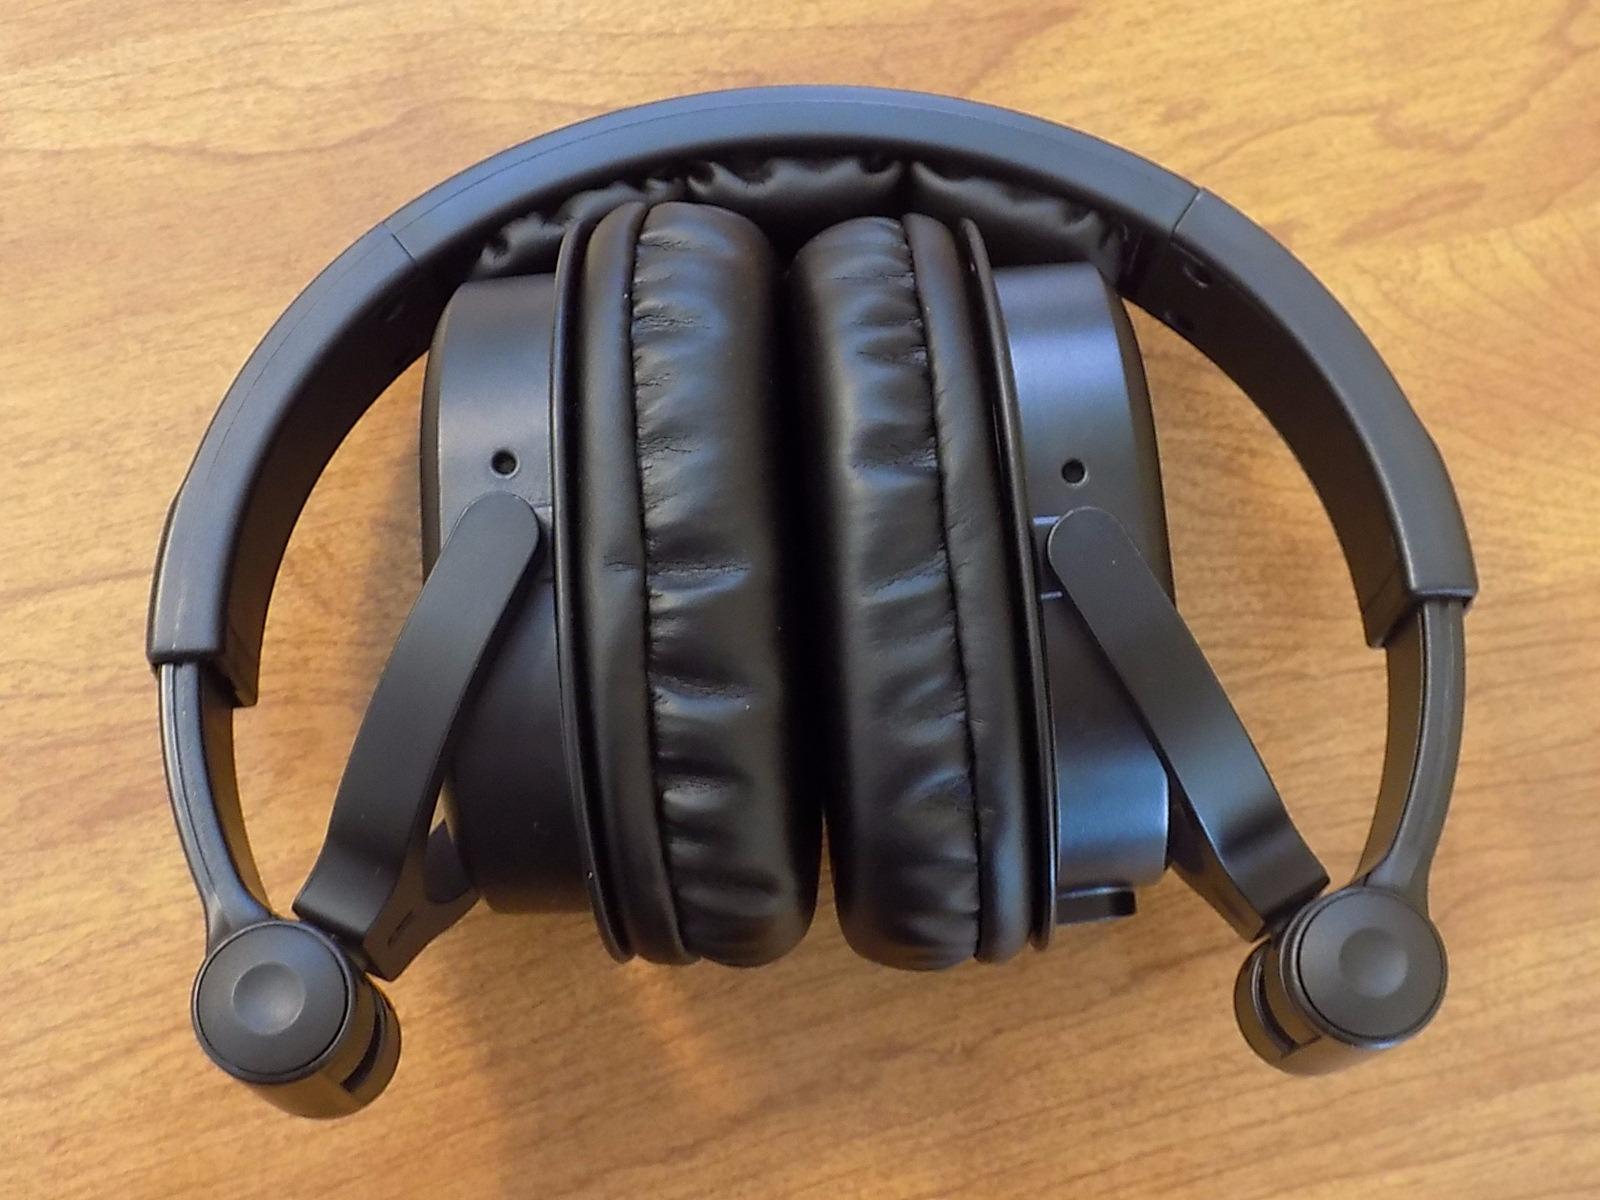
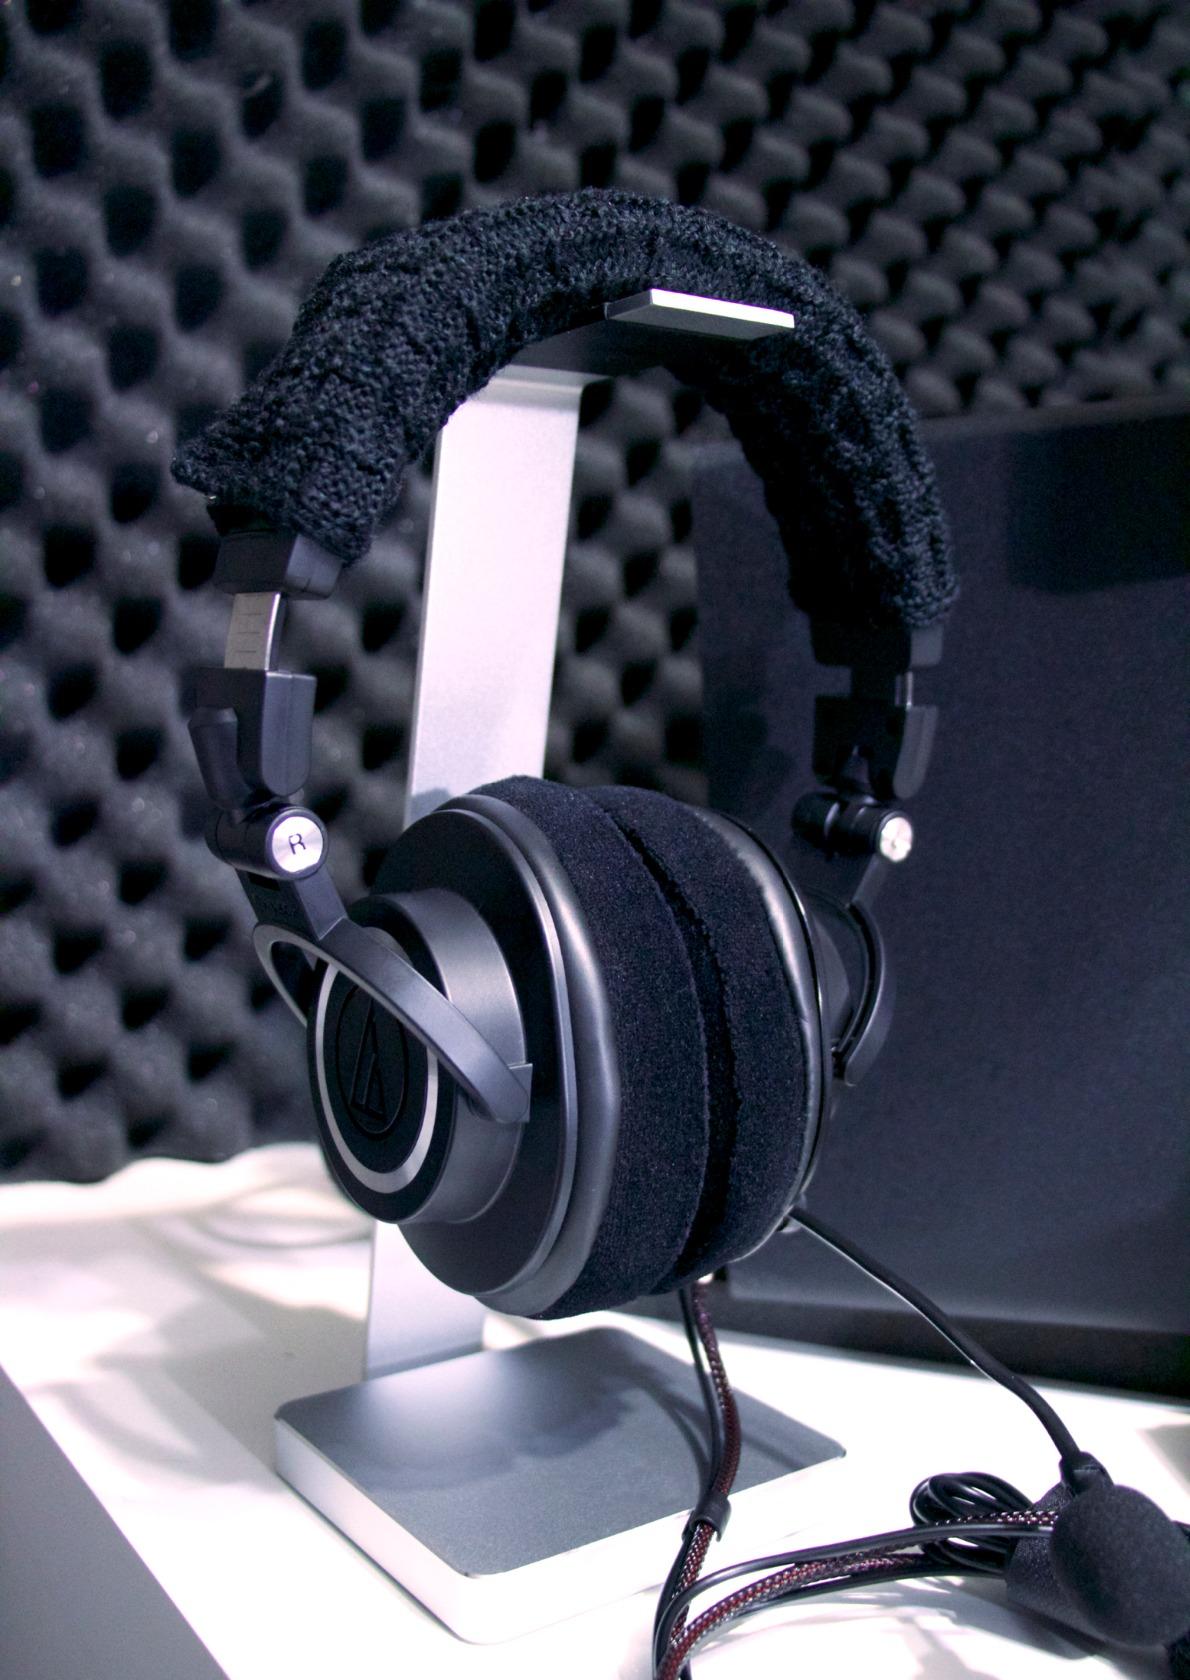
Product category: headphones
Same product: no